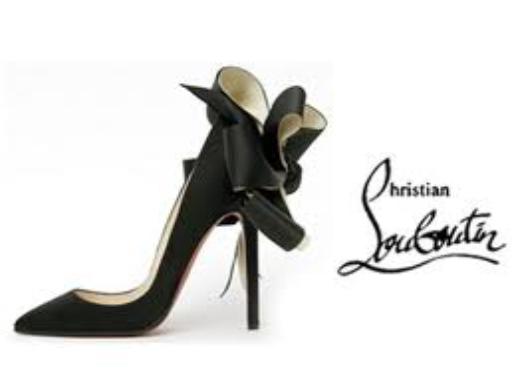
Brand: Christian Louboutin
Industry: Clothes